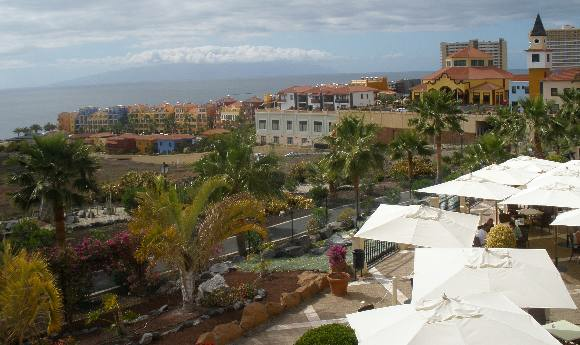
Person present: No